Agnetha Fältskog

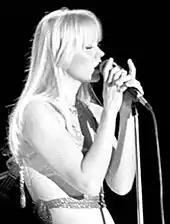
Fältskog at the opening concert of ABBA's European and Australian Tour in Oslo, 28 January 1977.

For two years Fältskog continued singing with the Bernt Enghardt band, and as its popularity grew, decided to give up her other job when combining both careers proved physically too demanding. During that time, Fältskog broke up with her boyfriend Björn Lilja; this event inspired her to write a song, "Jag var så kär" ("I Was So in Love"), that soon brought her to media prominence.